Rappahannock County, Virginia

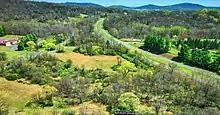
Aerial view of part of Rappahannock County, Virginia

The county has a long tradition of progressive planning and policies for land use to restrict development and to maintain the rural, bucolic nature of the county. The first subdivision ordinance was enacted in 1962 and the first zoning ordinance in 1966. Land use policies are formulated by the Board of Supervisors with the advice of the Planning Commission and the Board of Zoning Appeals, both of which are citizen advisory groups appointed by the Board. These and other policies are incorporated into the Rappahannock County Code. Complementing these governmental bodies are the efforts of individual citizens and local organizations such as the Rappahannock League for Environmental Protection and the Piedmont Environmental Council.